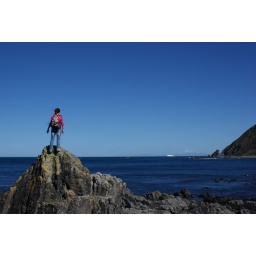
Celia looking out at the South Island with NZ's connections with the outside world - boat and plane - in the background.